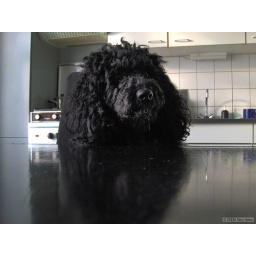
This is Max' favorite spot; on the chair at the head of the table in the kitchen.